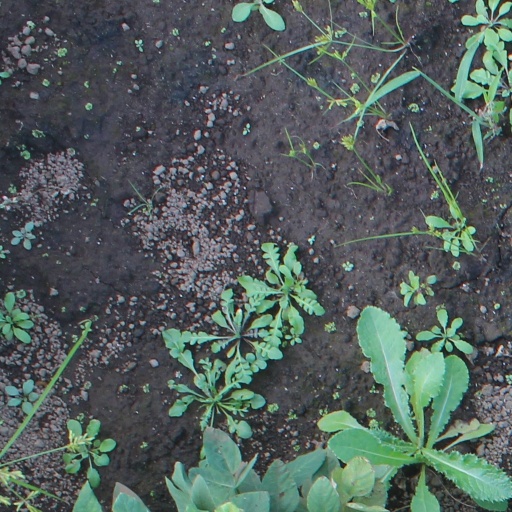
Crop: soybean